Krasnoyarsk Bridge

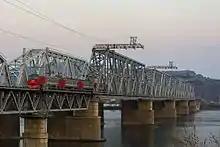

The construction of the bridge was undertaken by a team of skilled Russian workers and technicians, who were overseen by the experienced engineer Evgeny Karlovich Knorre. The design for the bridge was conceptualized by Lavr Proskuryakov, a highly esteemed Professor at the Imperial Moscow Technical School.